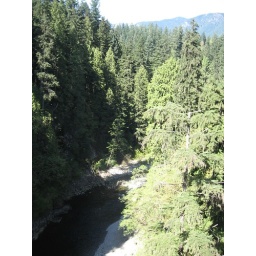
forest in van